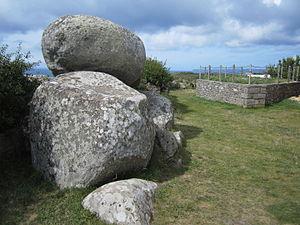
fr:Pierre au Rey, fr:flamanville (Manche) This building is indexed in the Base Mérimée, a database of architectural heritage maintained by the French Ministry of Culture,
La Pierre au Rey est un chaos granitique naturel situé à Flamanville, en France.